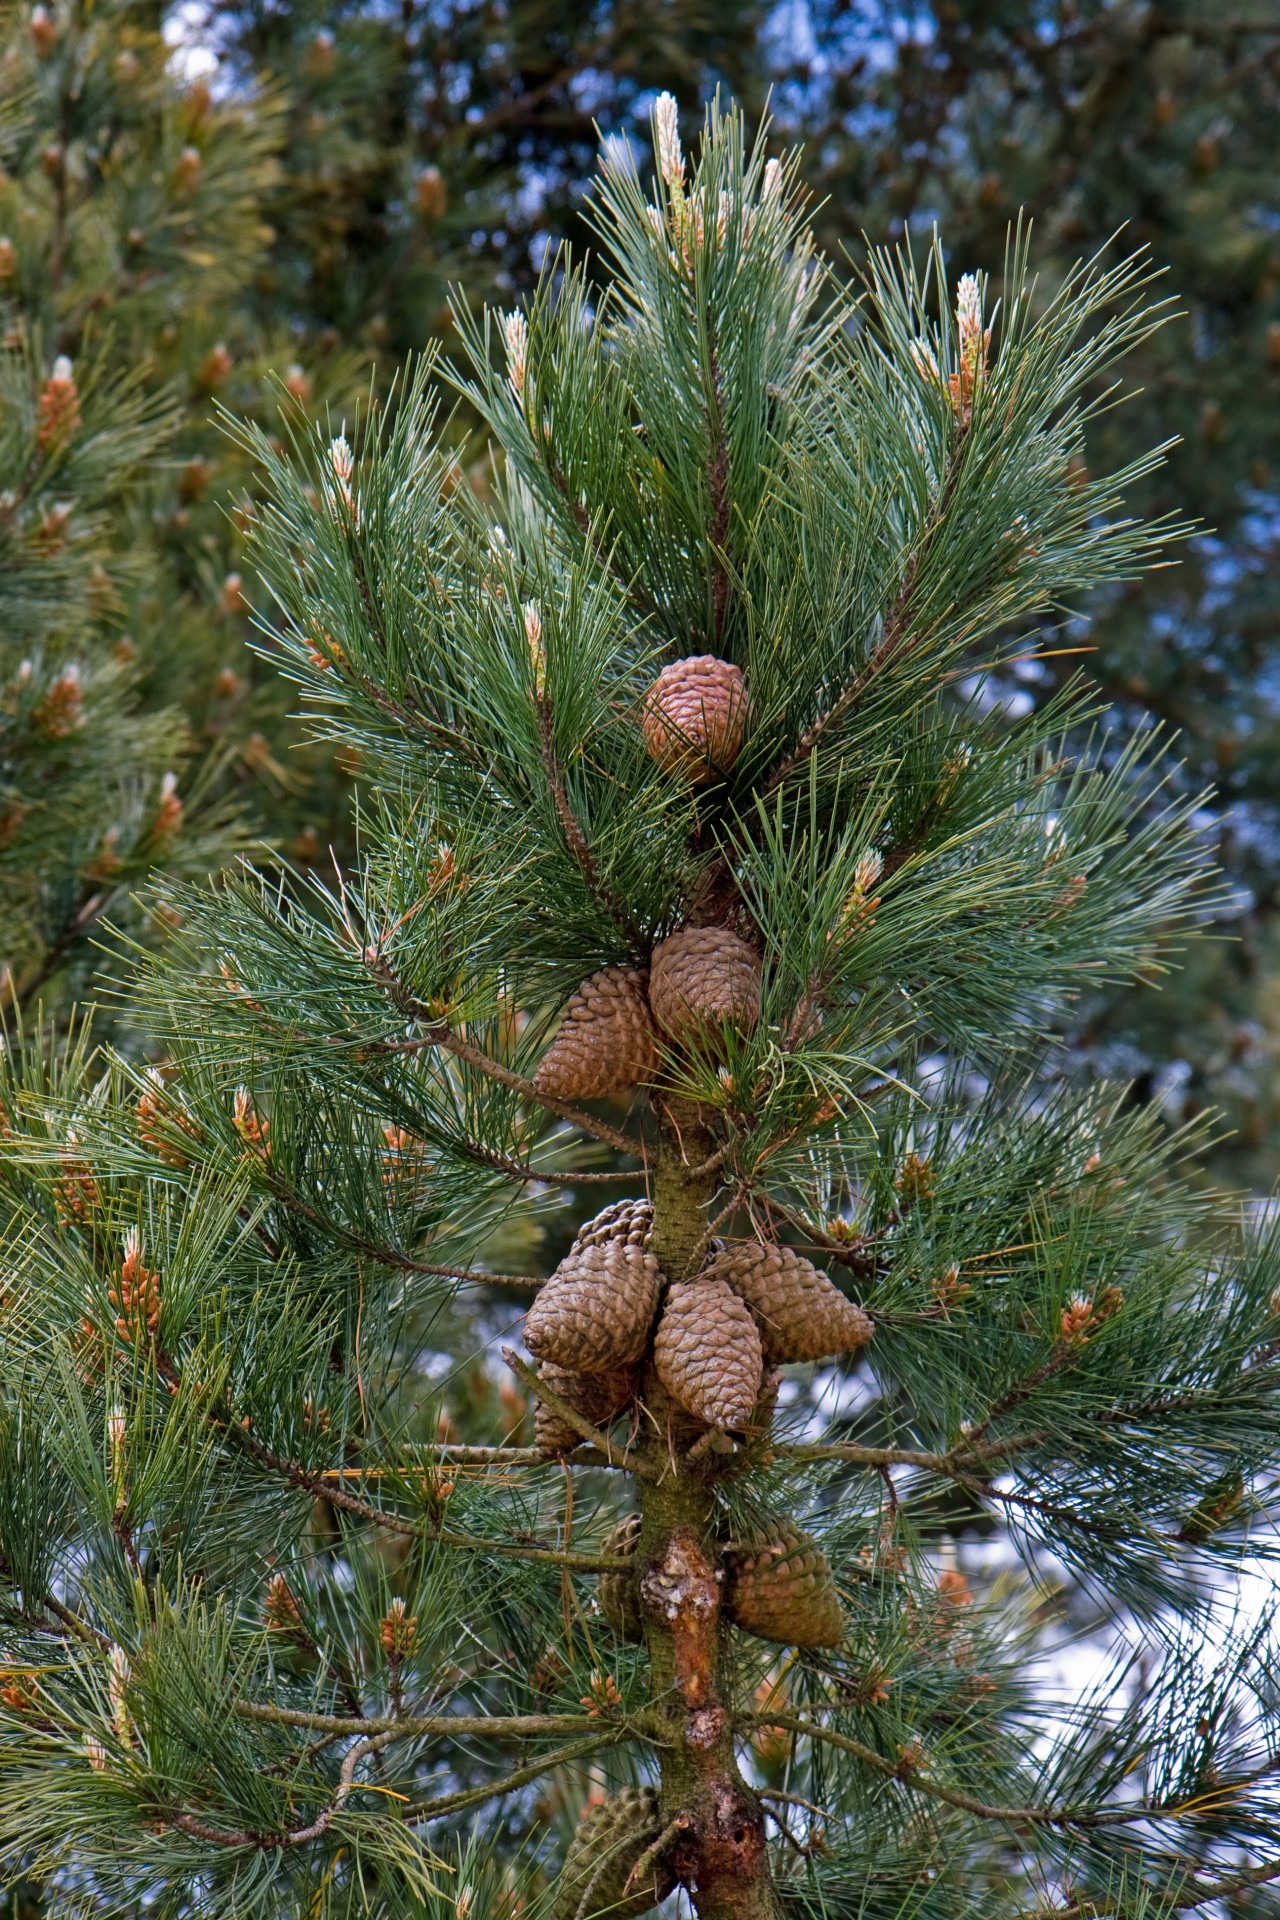
tree, nature, branch, plant, photo, pine, evergreen, cone, fir, christmas tree, fir tree, conifer, close up, christmas decoration, spruce, cones, image, large, pine family, fir cone, woody plant, land plant, fir cones